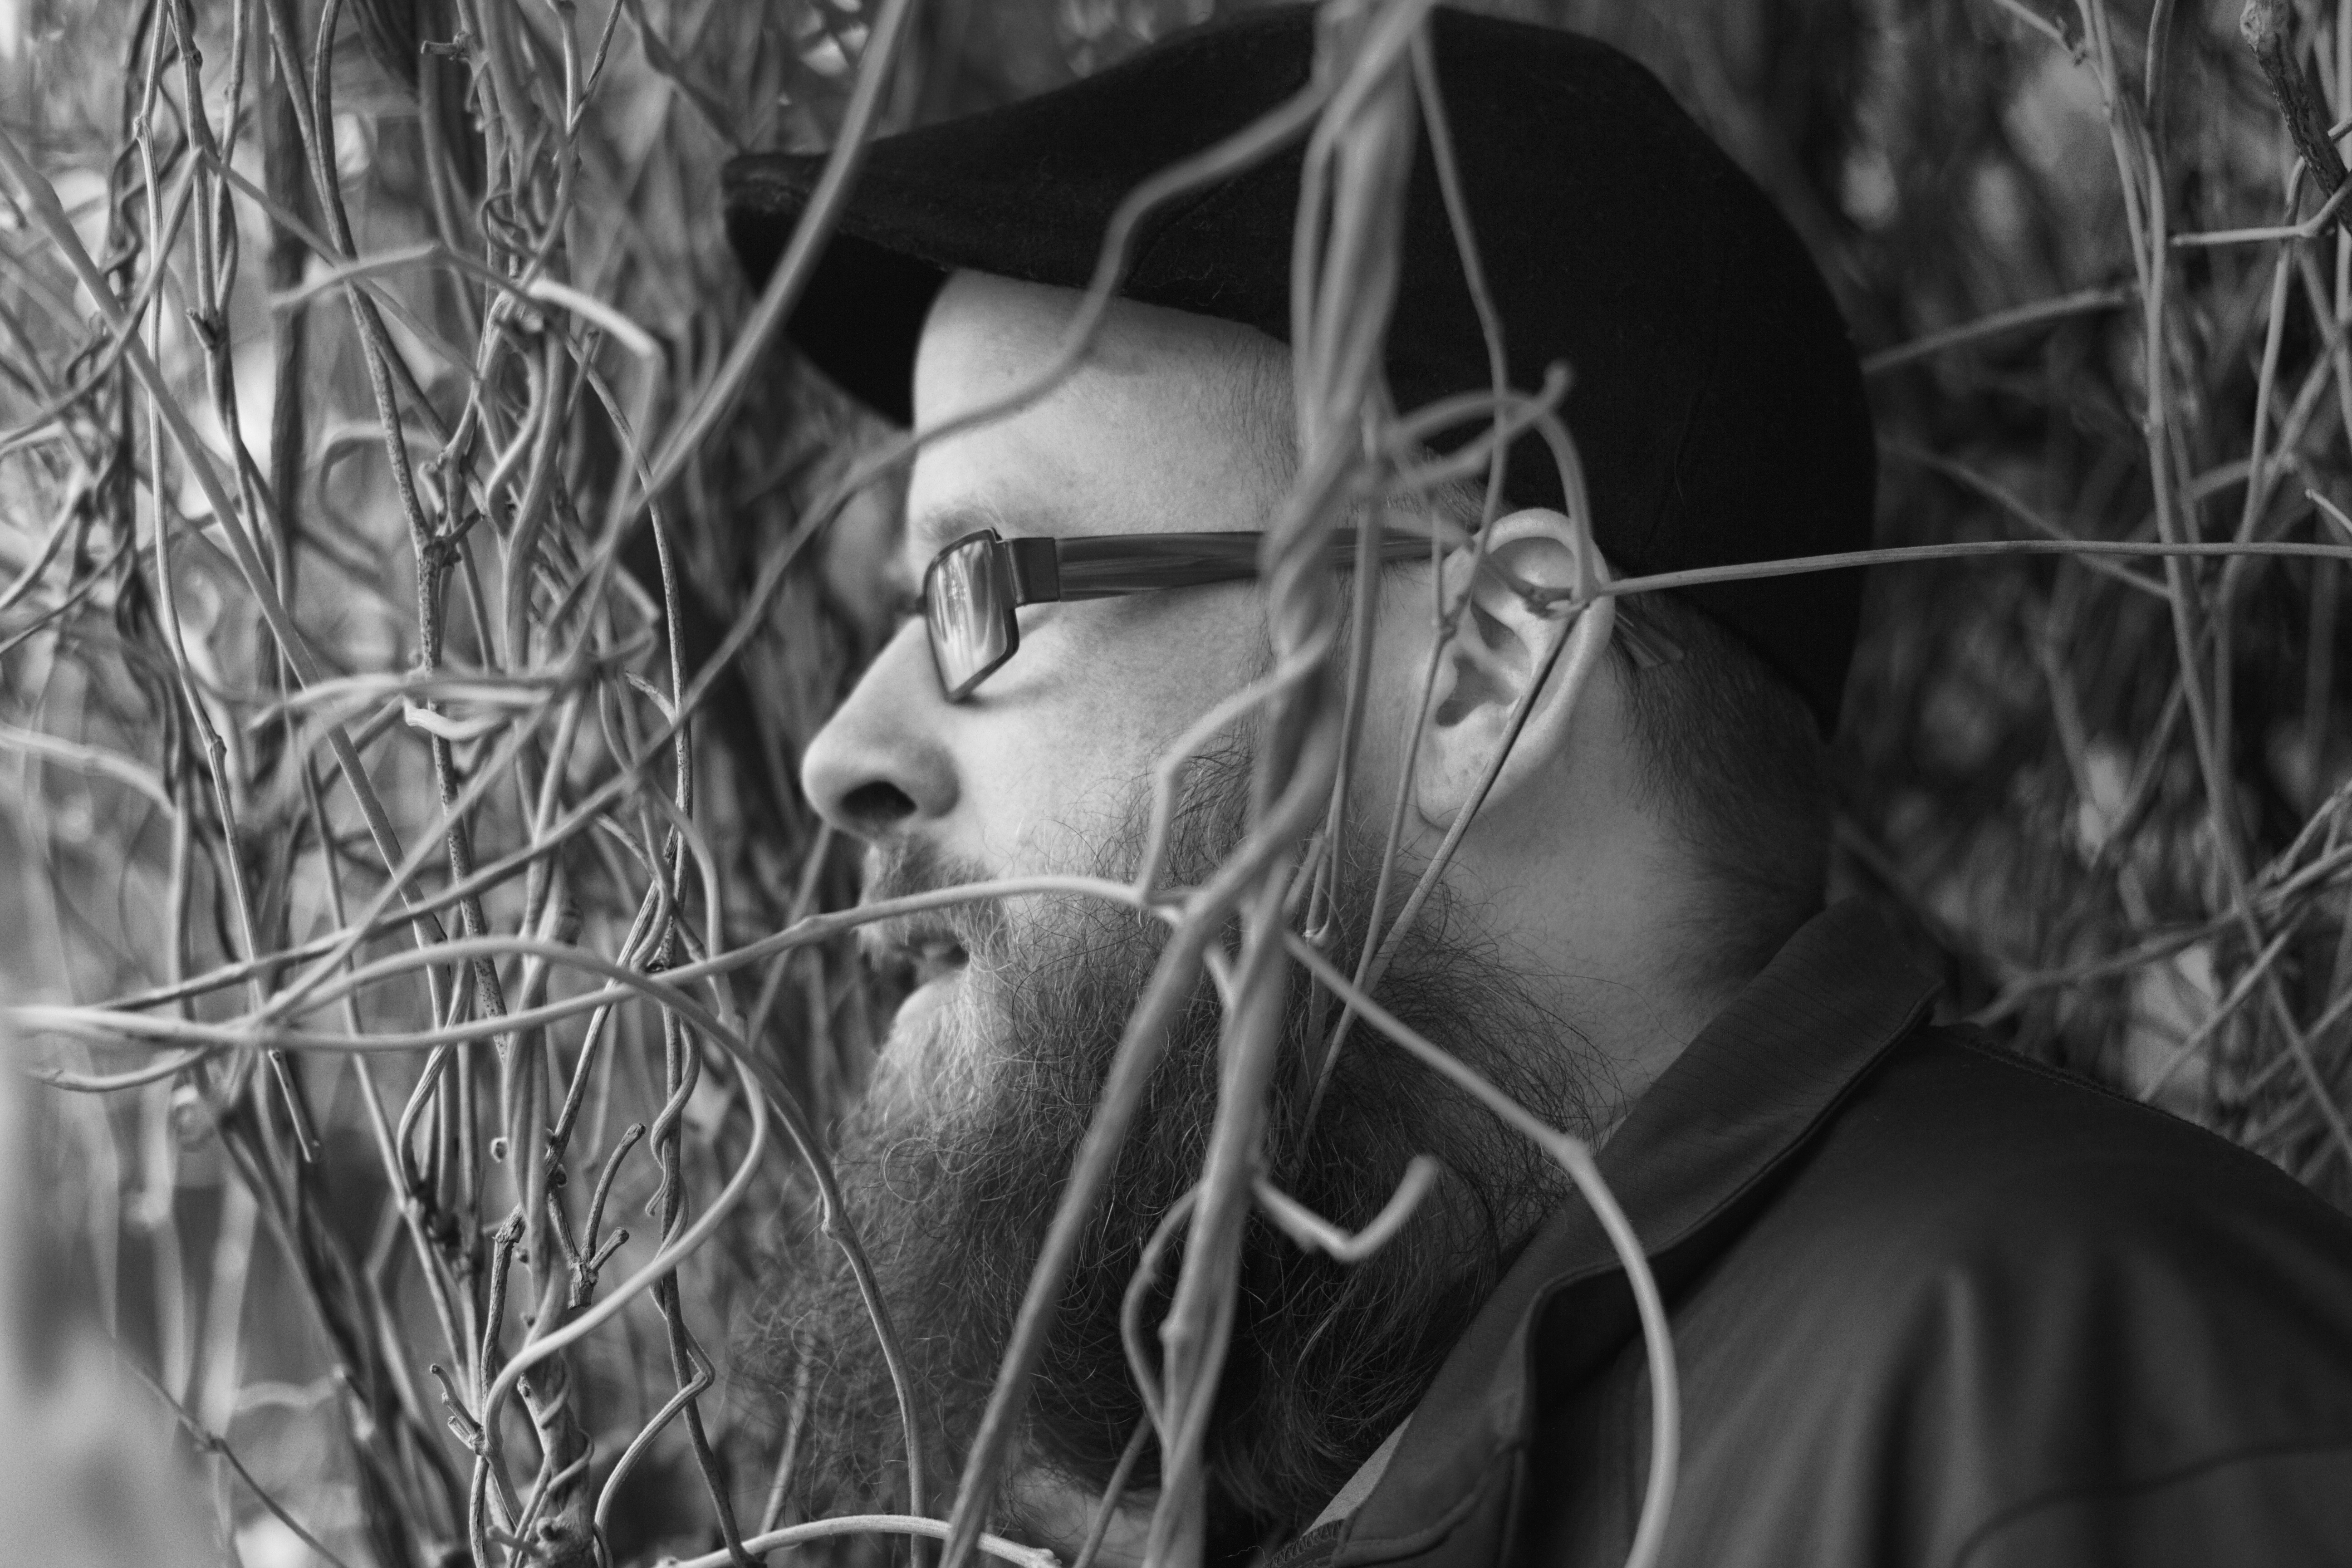
black and white, photography, portrait, darkness, black, monochrome, head, monochrome photography